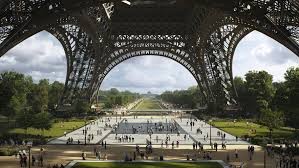
Landmark: Eiffel Tower